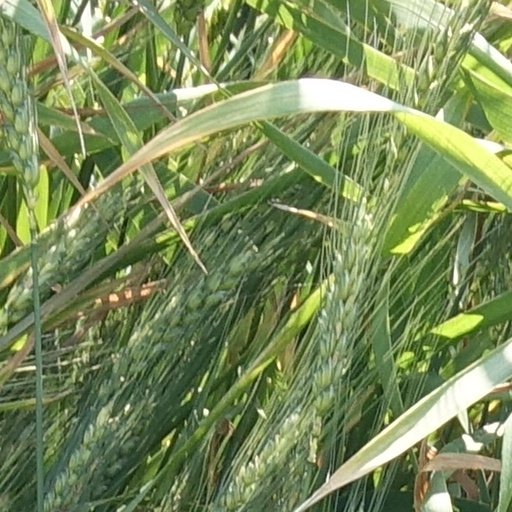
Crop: wheat